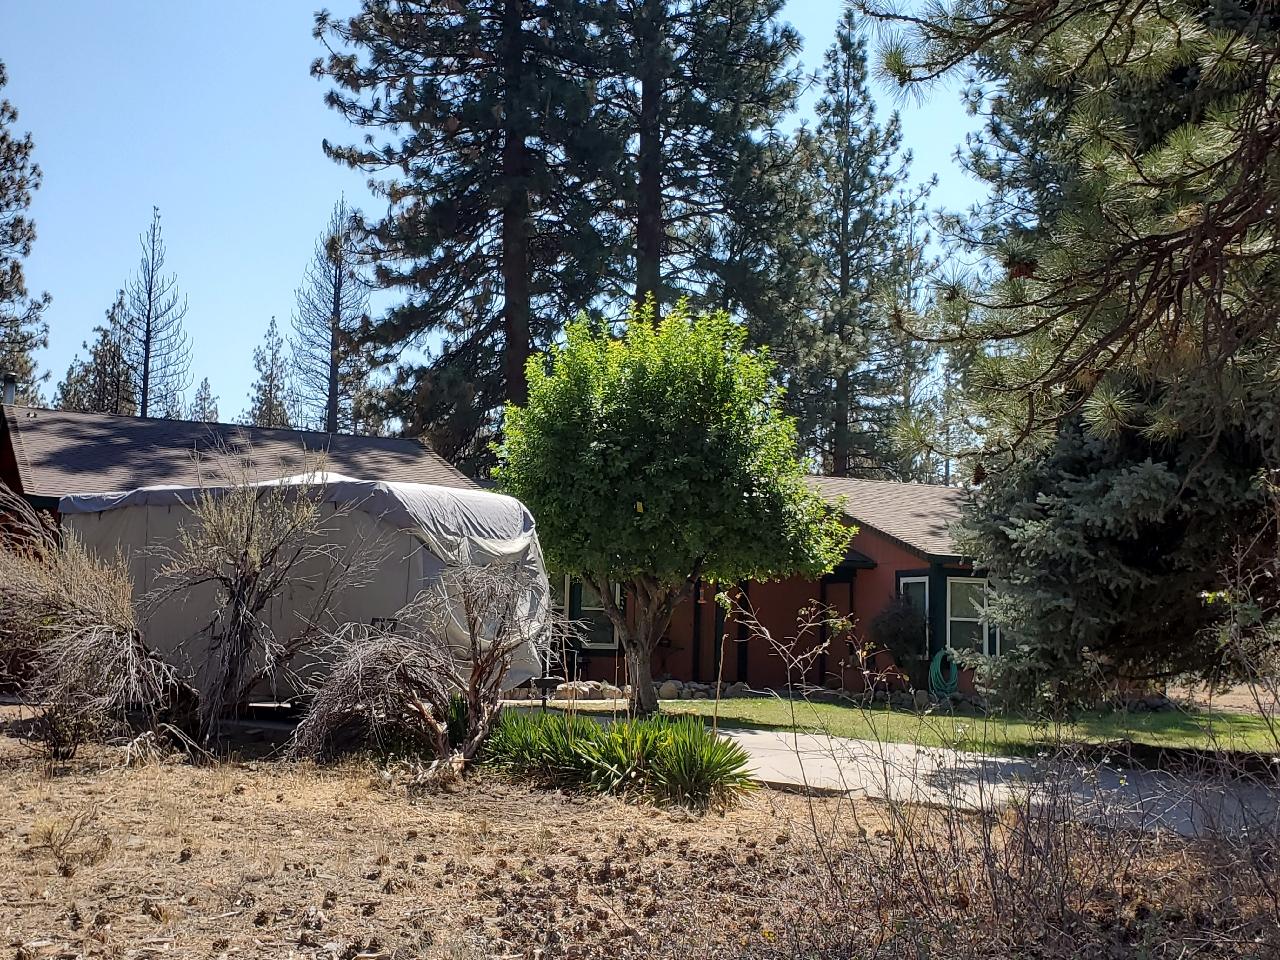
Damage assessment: no_damage